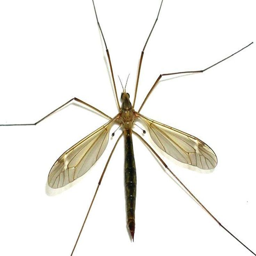
already starting to see lots of these little pests everywhere .